Megunticook Golf Club

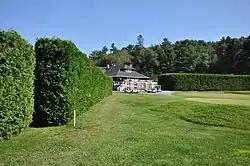

The Megunticook Golf Club is a private recreational club at 212 Calderwood Lane in Rockport, Maine. Its principal features are a Craftsman-style clubhouse and a nine-hole golf course, designed in 1912 by Warren H. Manning. The club was organized in 1899, and is one of the state's oldest recreational clubs, and is home to the state's oldest surviving private golf course. Its facilities were listed on the National Register of Historic Places in 1993 (misspelled "Mequnticook").